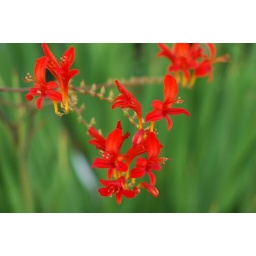
More random red flowers in Canon Beach, OR